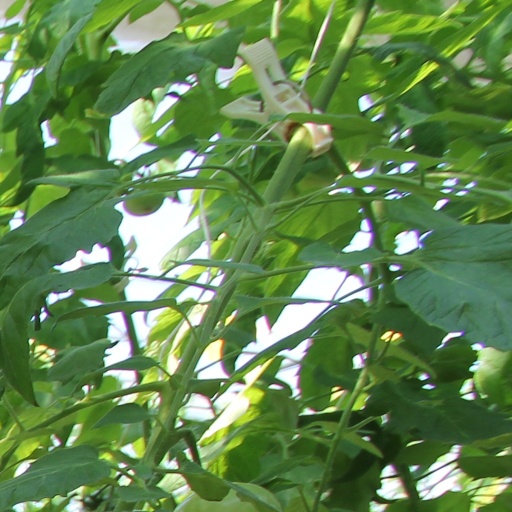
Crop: tomato